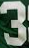
Number: 3